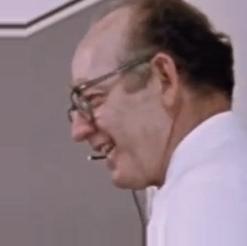
Age: 46